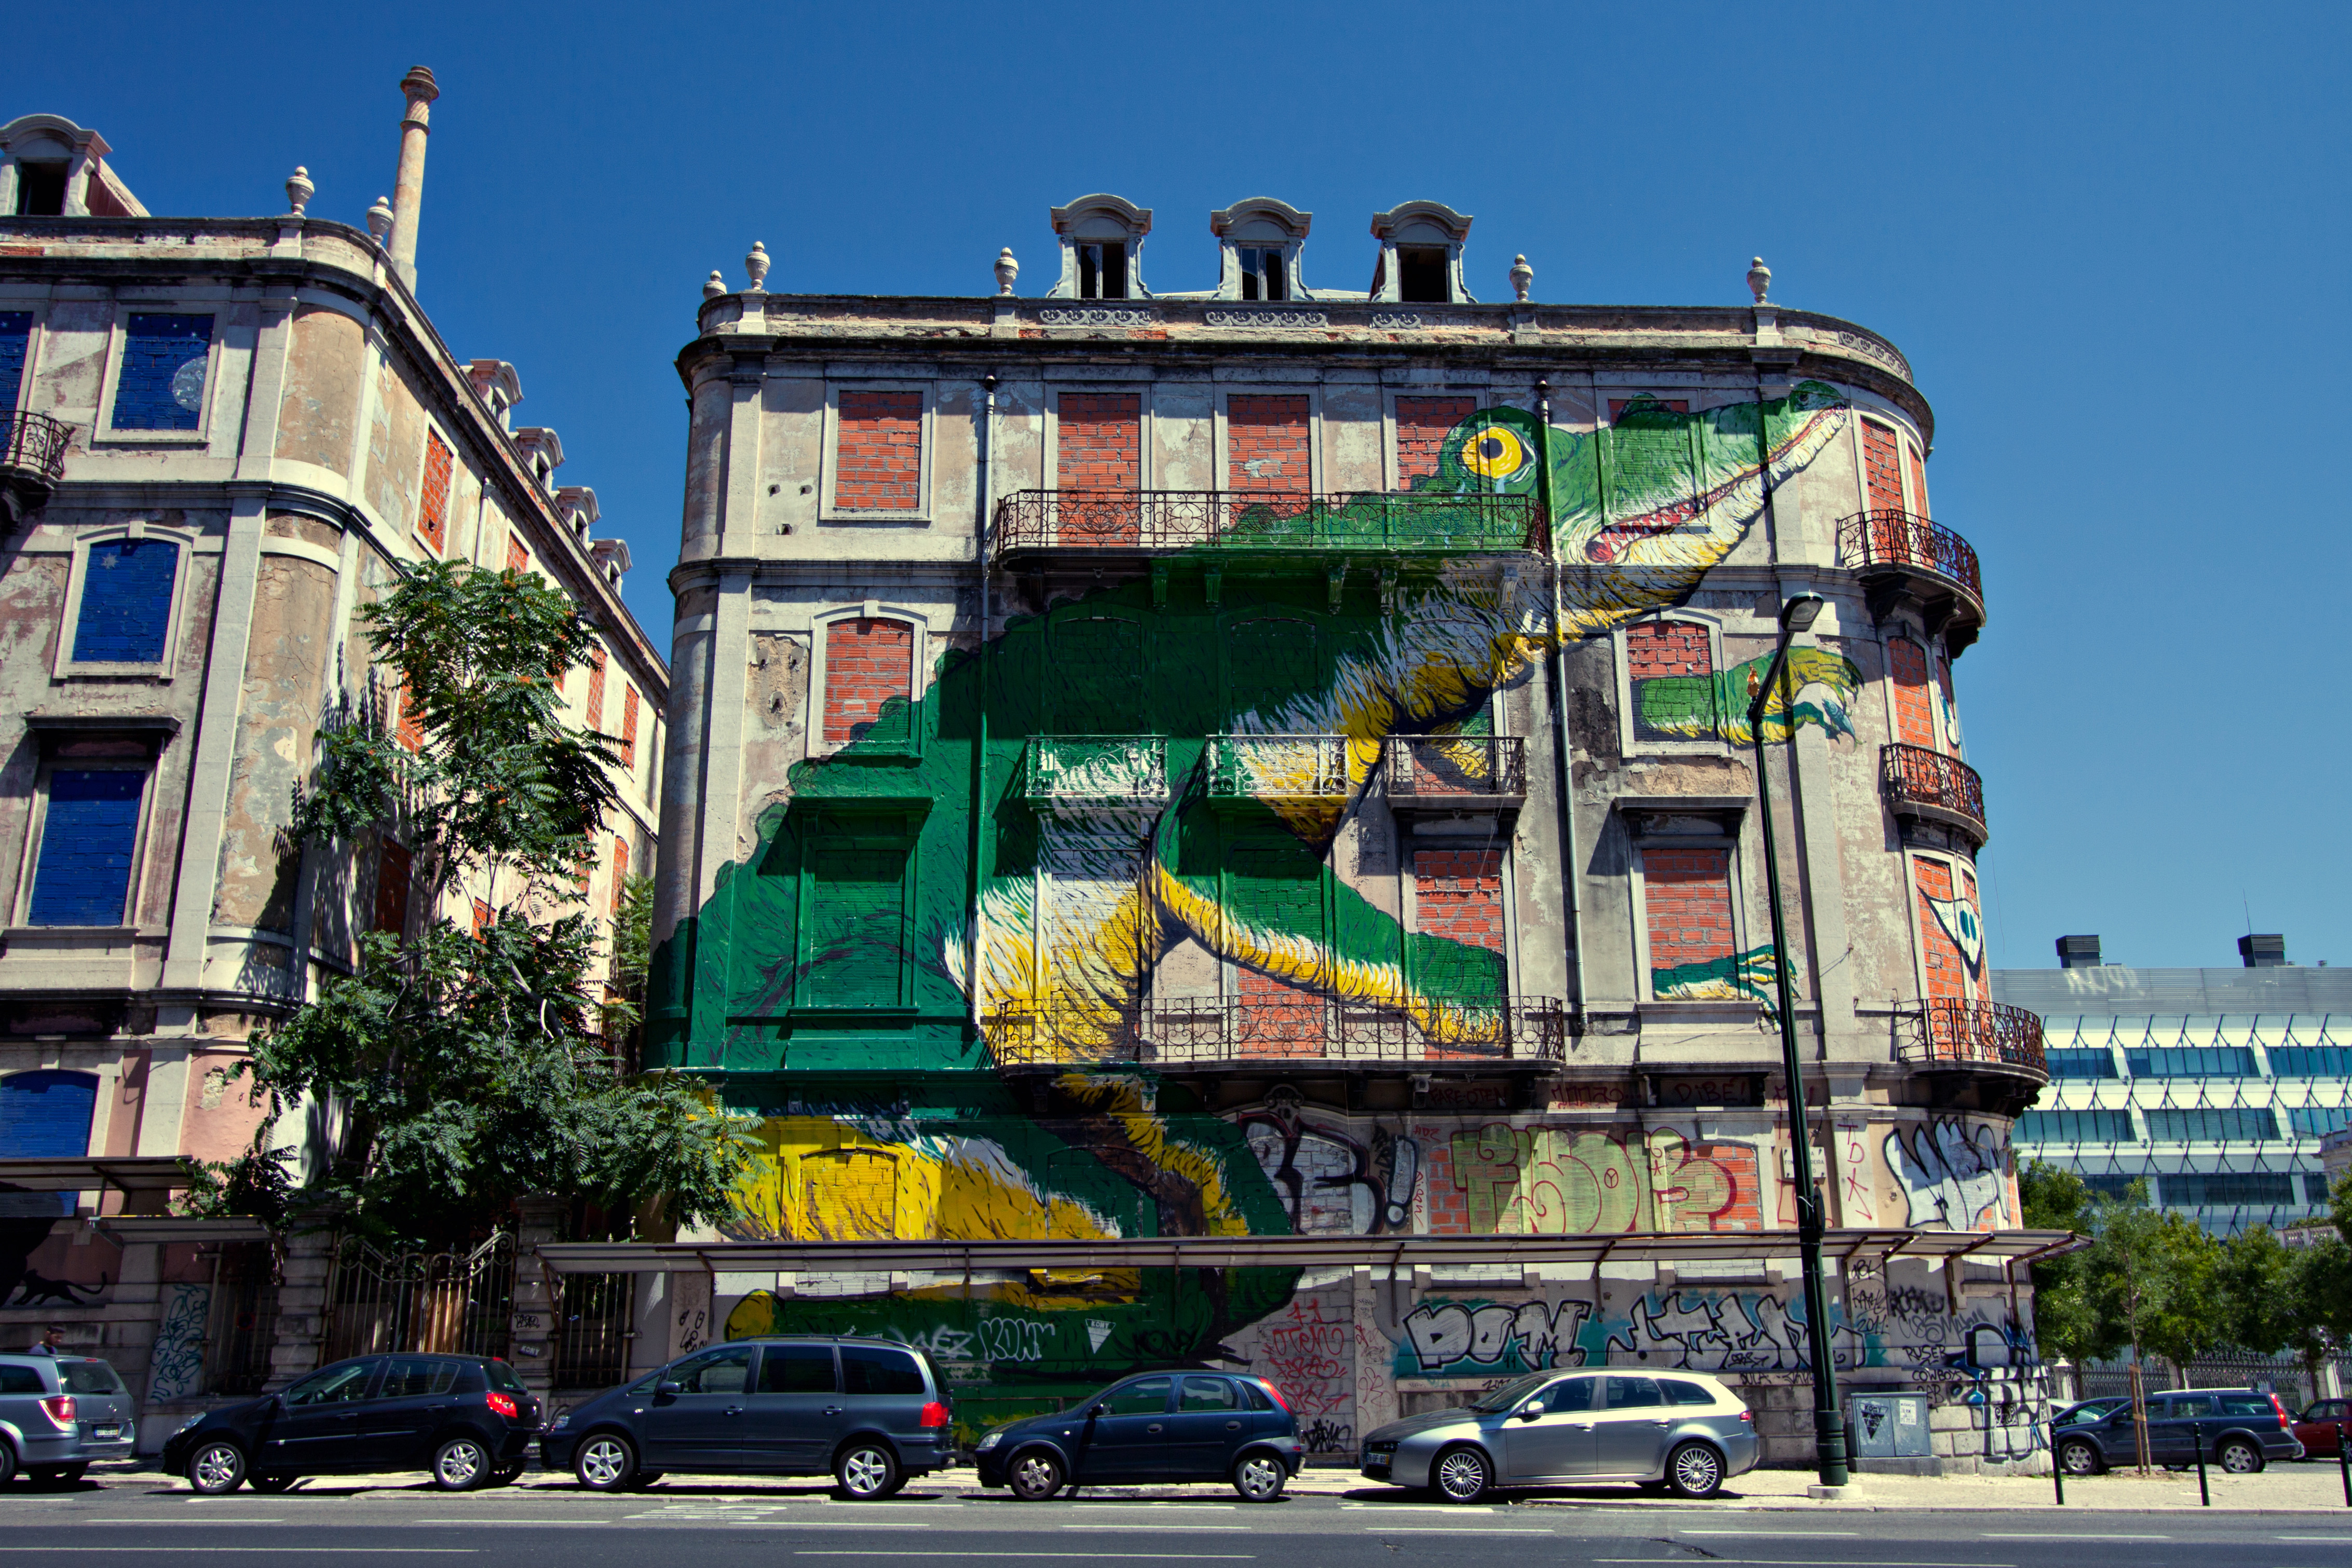
architecture, urban area, town, building, neighbourhood, facade, street art, mural, city, street, house, art, mixed use, metropolitan area, residential area, metropolis, graffiti, road, tourism, advertising